Snake War

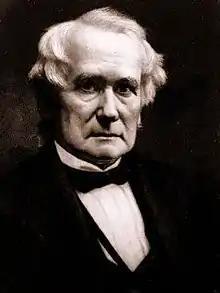
This is the image of Henry Charles Carey the historian that is quoted in the article.

In August 1854, Native attacks on several pioneer trains along the Snake River culminated in the Ward Massacre on August 20, 1854, in which Native Americans killed 21 people. The following year, the US Army mounted the punitive Winnas Expedition. From 1858 at the end of the Spokane-Coeur d'Alene-Paloos War, the US Army protected the migration to Oregon by sending out escorts each spring. Natives continued to attack migrant trains, especially stragglers such as the Myers party, killed in the Salmon Falls Massacre of September 13, 1860. This Massacre lead to the capture of death of 29 emigrants. One historian Henry Charles Carey described the attack as "more atrocious than any that had preceded it". As Federal troops withdrew in 1861 to return east for engagements of the American Civil War, California Volunteers provided protection to the emigrants. Later the 1st Washington Territory Infantry Regiment and the 1st Oregon Cavalry replaced Army escorts on the emigrant trails.